Wuhan–Xianning intercity railway

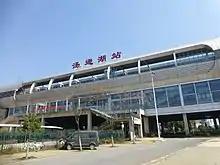
Tangxunhu railway station, an elevated station on the Wuhan–Xianning intercity railway. It serves the southwestern part of Wuhan's Guanggu development area, and has a transfer to the Guanggu (Optics Valley) tram line

The Wuhan–Xianning intercity railway, commonly abbreviated as Wu-Xian intercity railway, is a high-speed commuter railway line in Hubei Province of China with double tracks. It connects the provincial capital Wuhan with the city of Xianning, with a number of intermediate stops throughout Wuhan's southern suburbs. The railway is part of Wuhan Metropolitan Area intercity railway system.